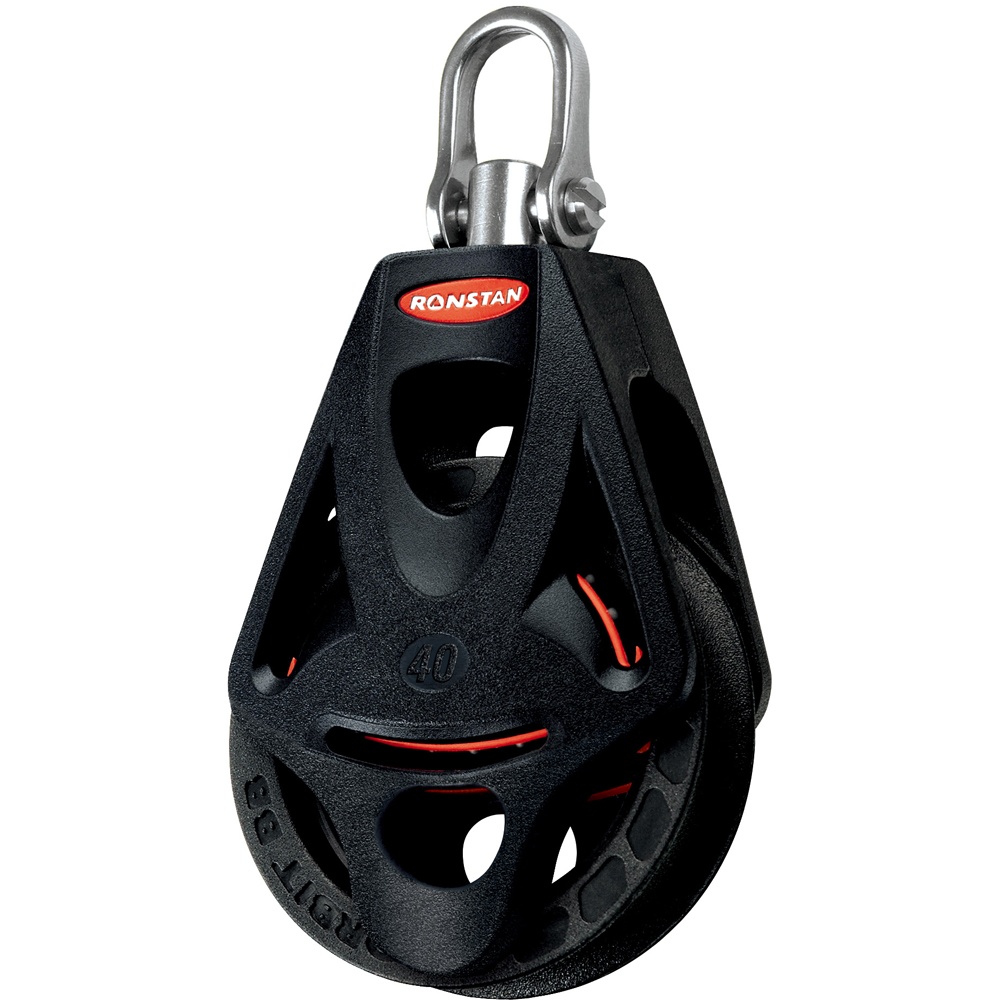
Ronstan Series 40 Ball Bearing Orbit Block&#153; - Single - Becket - Swivel Head
Series 40 Ball Bearing Orbit Block - Single - Becket - Swivel Head Core Blocks are a true all round solution. A tuned 2-stage bearing system provides excellent performance across the full working load range with an integrated thrust bearing feature and the resilience to handle high dynamic or static loads. Acetal sheave, alloy cheeks and stainless fixings complete the durable package. For reliability and a long service life, these blocks are the right choice for sheets, halyards and control line applications for cruising and racing. Lightweight Kilogram for kilogram of working load, BB Orbit Blocks are the world's lightest. The unique orbital design allows the bearing to only be in the active areas of the floating sheave. This minimises the mass of the inactive return race and hub. Weight and bulk are further reduced in the different block configurations. The ball bearing single and becket block has a through-sheave becket arrangement. The result? The lowest weight possible. Multi-sheave blocks have only single intermediate cheeks and an ultra-light and efficient head arrangement. This gives a 30% weight saving advantage over the nearest competitor. Other brands just link together their single blocks. This results in unnecessary double cheeks between each sheave, held together by a heavy steel channel across the top of the block. Highest Working Load In Its Class The orbital ball-bearing arrangement gives the largest possible bearing race diameter. This maximises load performance. The proven Ronstan 2-stage bearing system features high compression grade acetal ball bearings and a secondary full-contact bearing. This gives minimum friction across the full working load range. The floating sheave and bearing system is supported by a fiber-reinforced load frame. The design was computer modelled to be stress optimised. Features: Ultra Lightweight Low friction 2-stage Orbital ball bearing system Highest working load in its class Low profile and compact High performance cleating Swivel shackle head for unlimited block rotation Stainless steel shackle head for ultimate durability and compatibility with harsh fixing points Ultra low profile integrated becket Applications: Spinnaker sheets on dinghies, sportsboats and small keel boats to 5M(16') Halyard, vang and backstay applications on boats to 8M(26') Control line applications on larger yachts Materials: Ball Bearings - High compression stregnth carbon black Acetal Stage 2 Bearing - Glass fiber reinforced, MoS2 impregnated Nylon Frame/Cheeks - Toughened, glass fiber reinforced Nylon Sheave - Carbon fiber reinforced, PTFE impreganated Nylon Head fitting: Grade 316 stainless steel Specifications: Sheave Ø: 40mm(1-9/16") M.W.L.: 325kg(715lbs) B. L.: 650kg(1,430lbs) Weight: 44g(1.6oz)
Brand: Ronstan
Category: Vehicles & Parts > Vehicle Parts & Accessories > Watercraft Parts & Accessories > Sailboat Parts